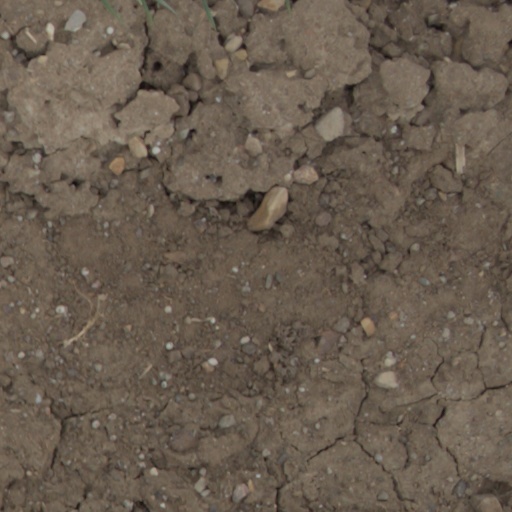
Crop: wheat